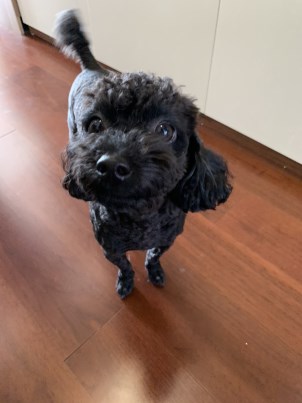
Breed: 7449-n000128-teddy